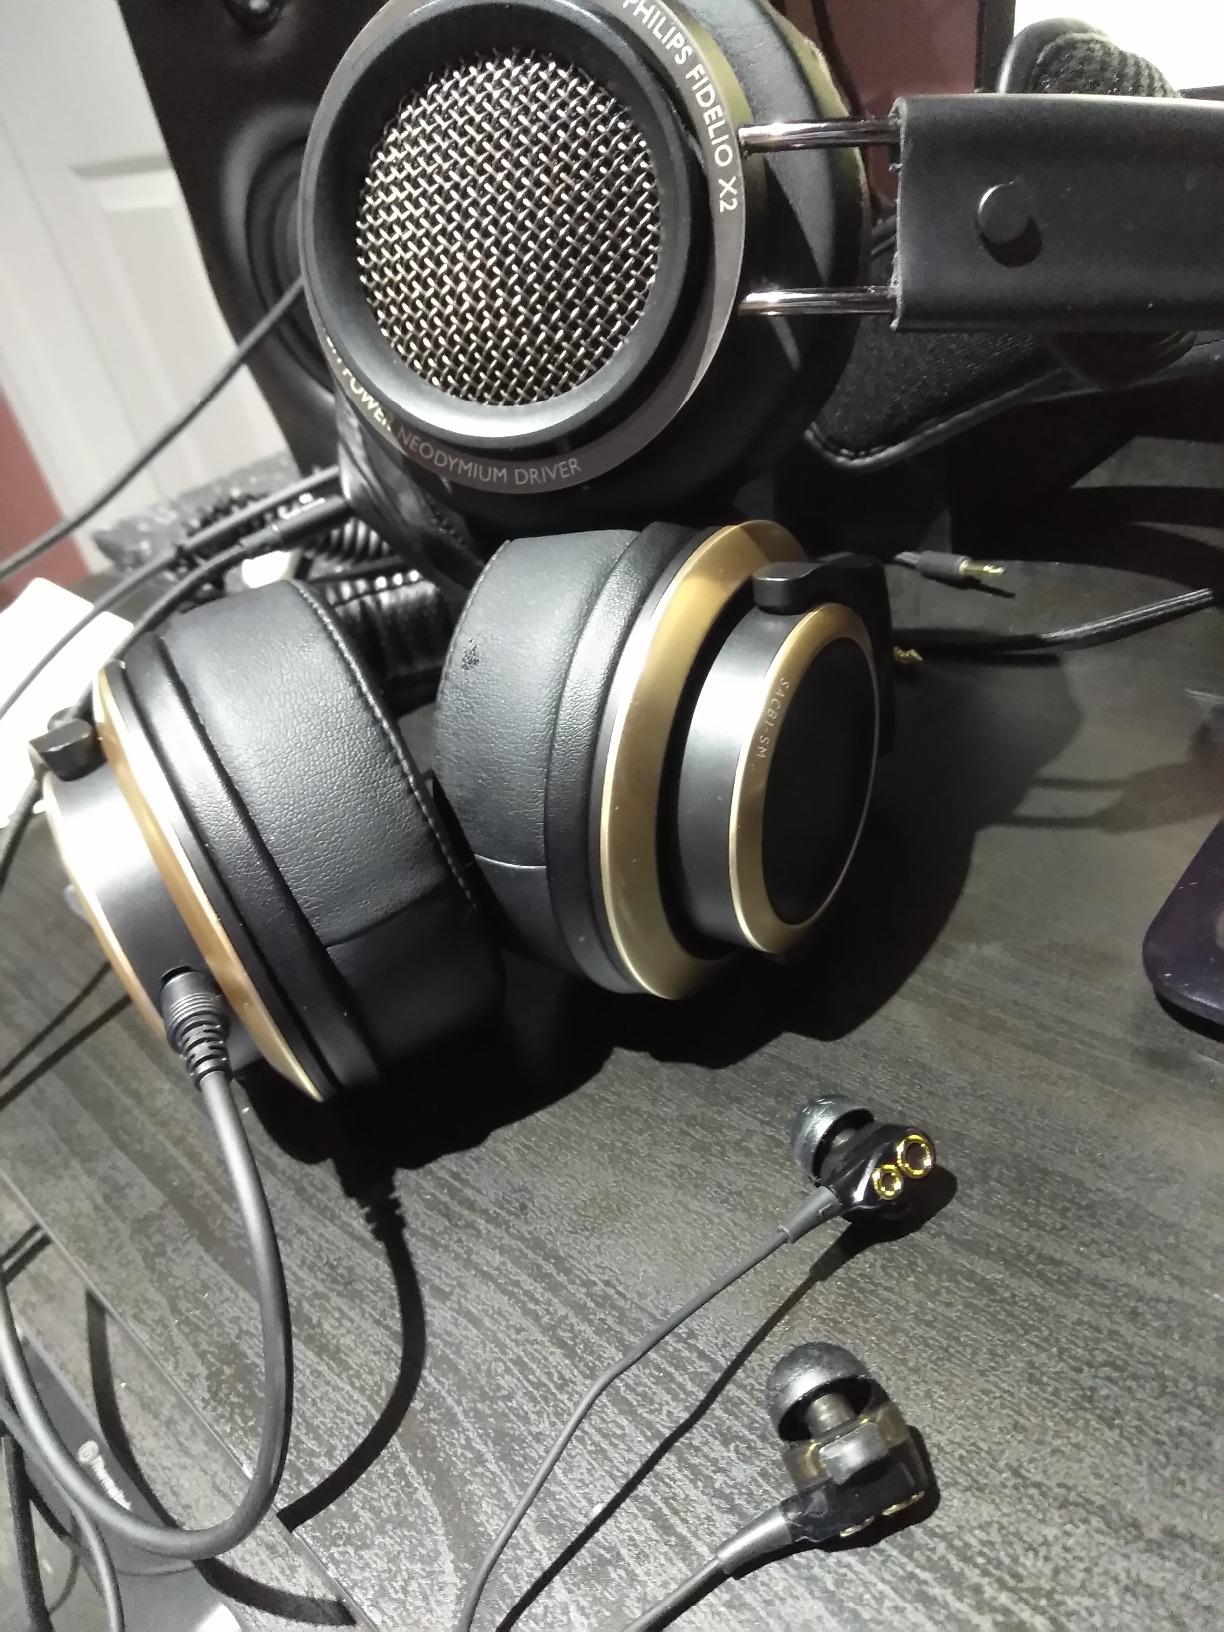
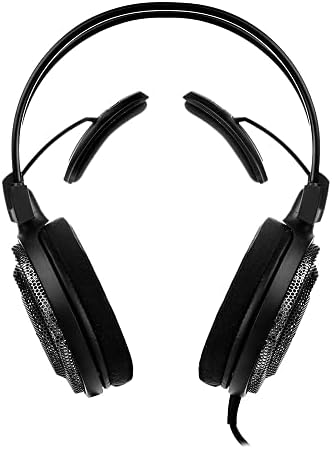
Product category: headphones
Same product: no